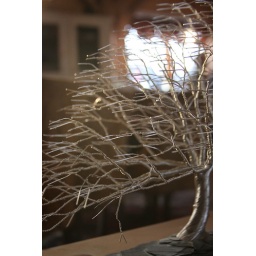
I love this little metal tree in Alexis' kitchen